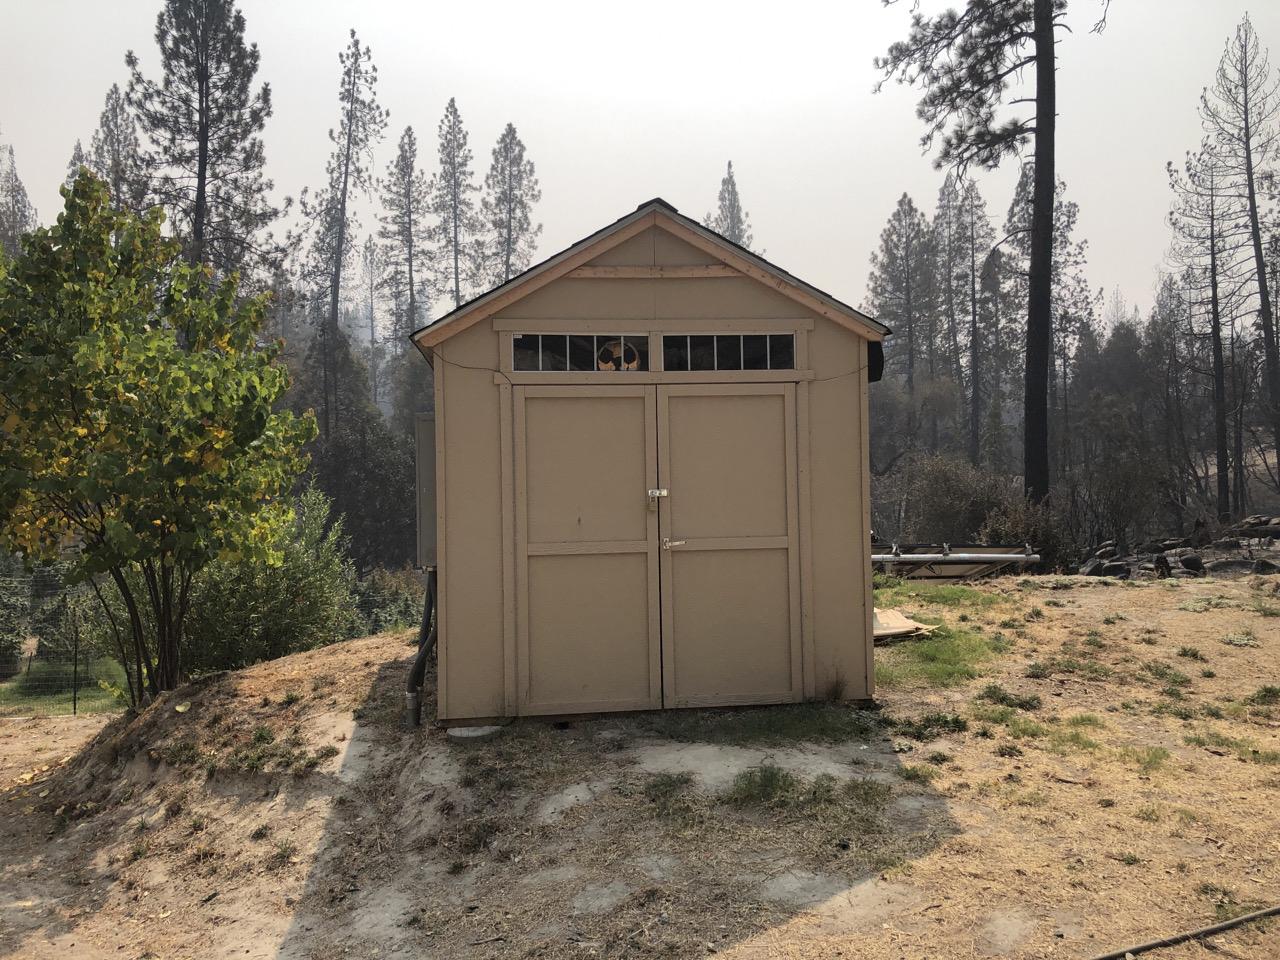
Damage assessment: no_damage